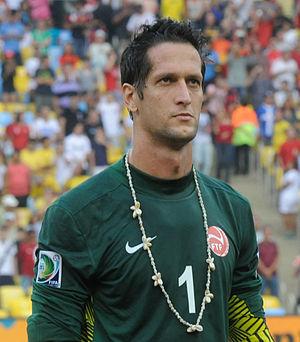
Mikaël Roche est un footballeur international tahitien, né le 24 décembre 1982 à Papeete. Il évolue au poste de gardien de but.